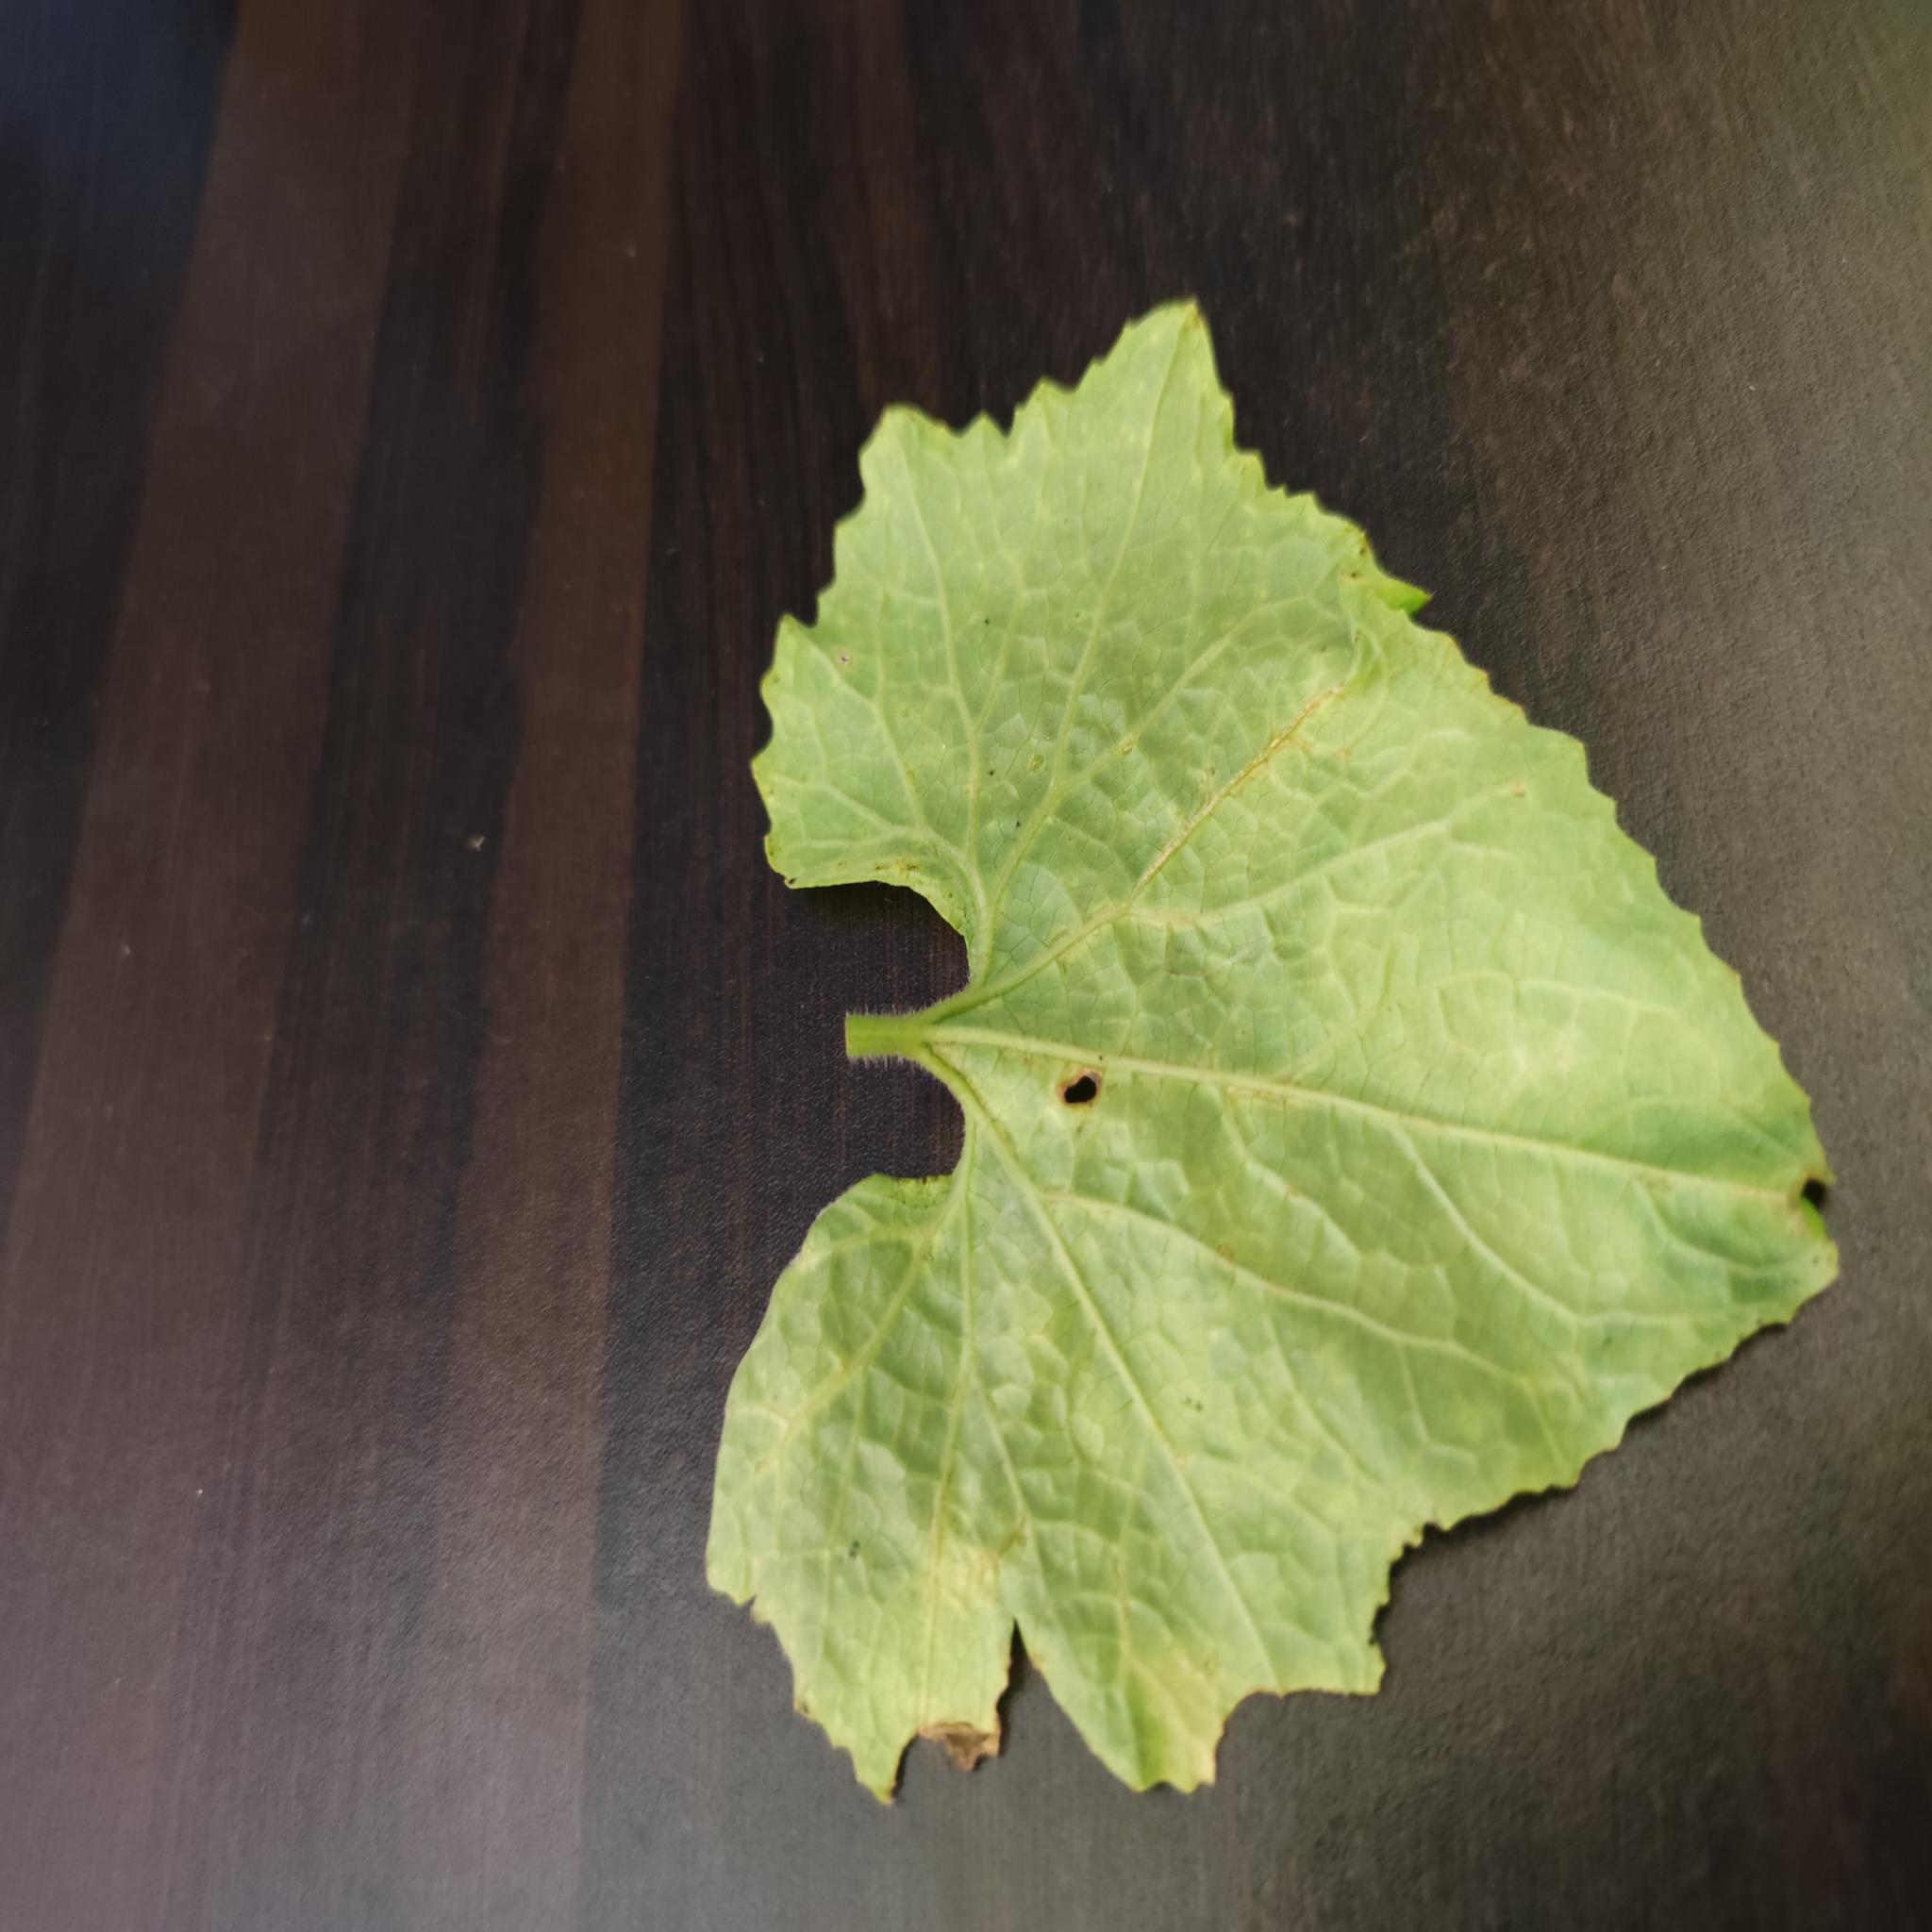
Label: Downy mildew